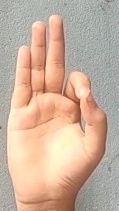
ASL sign: F